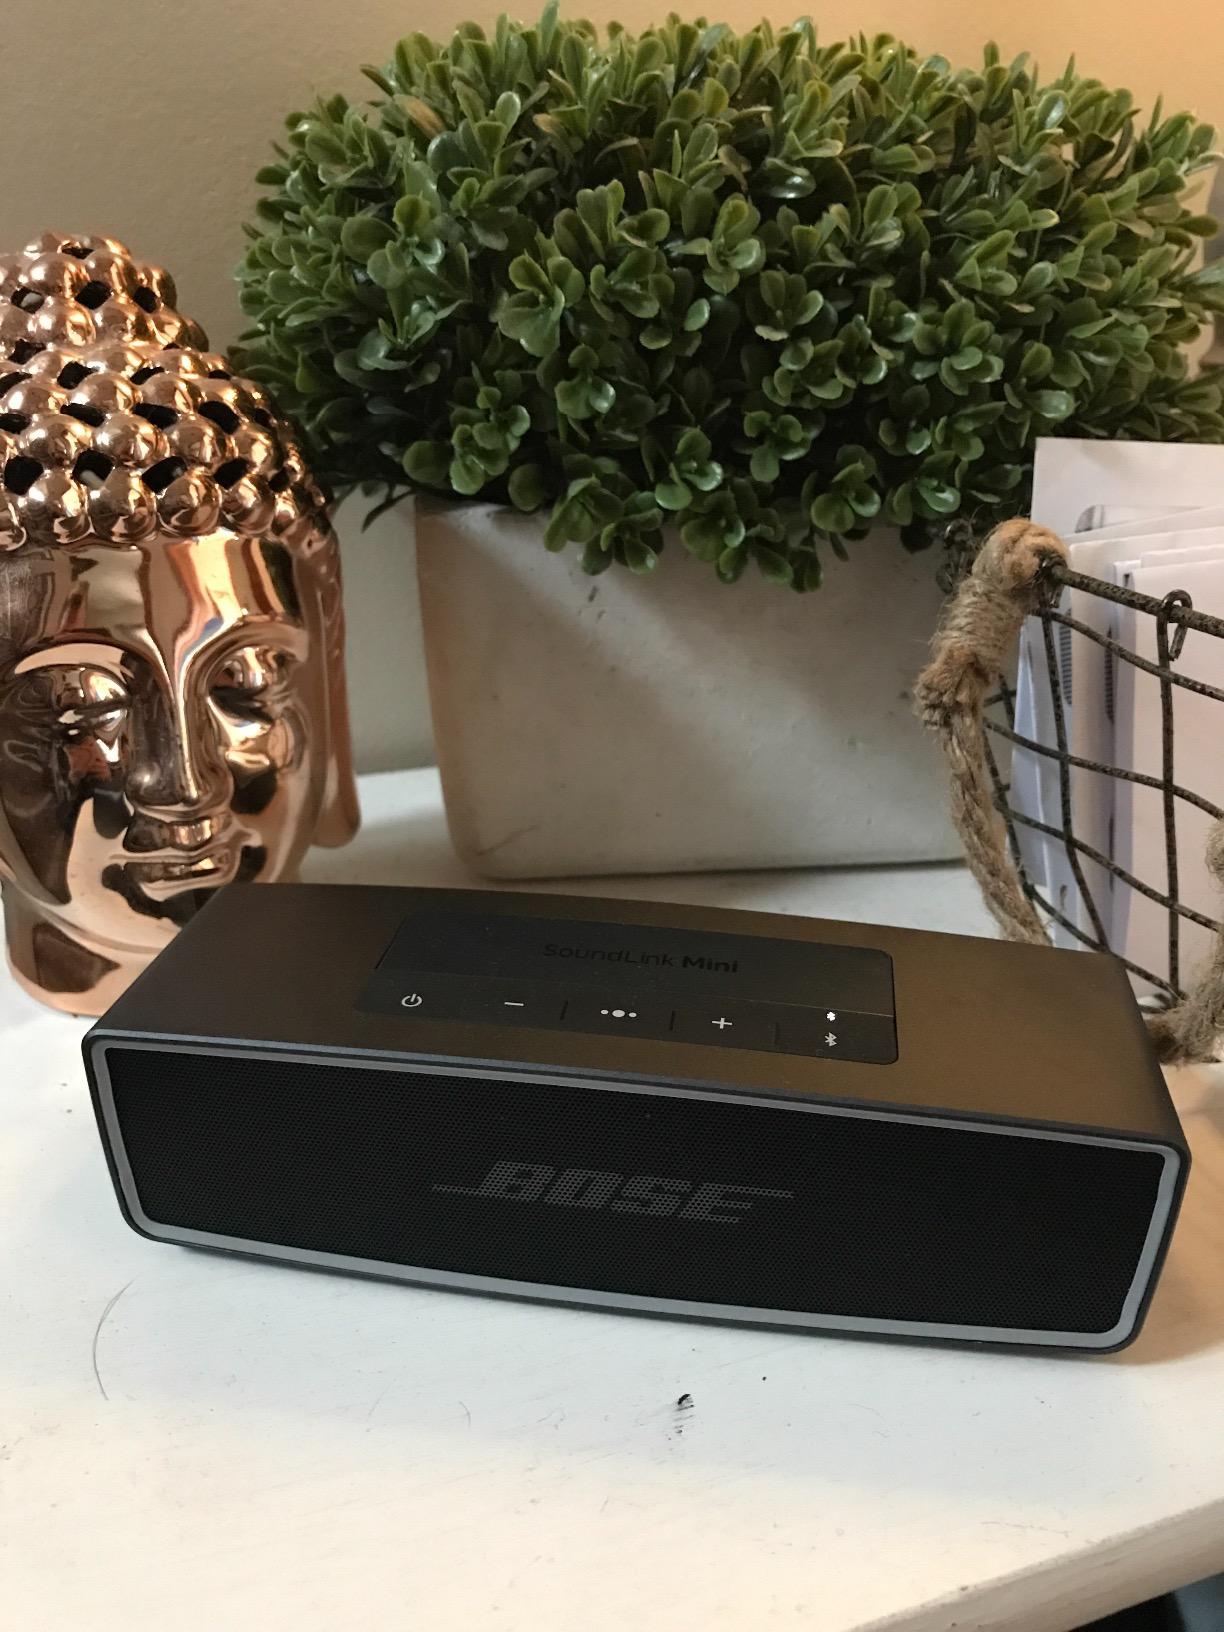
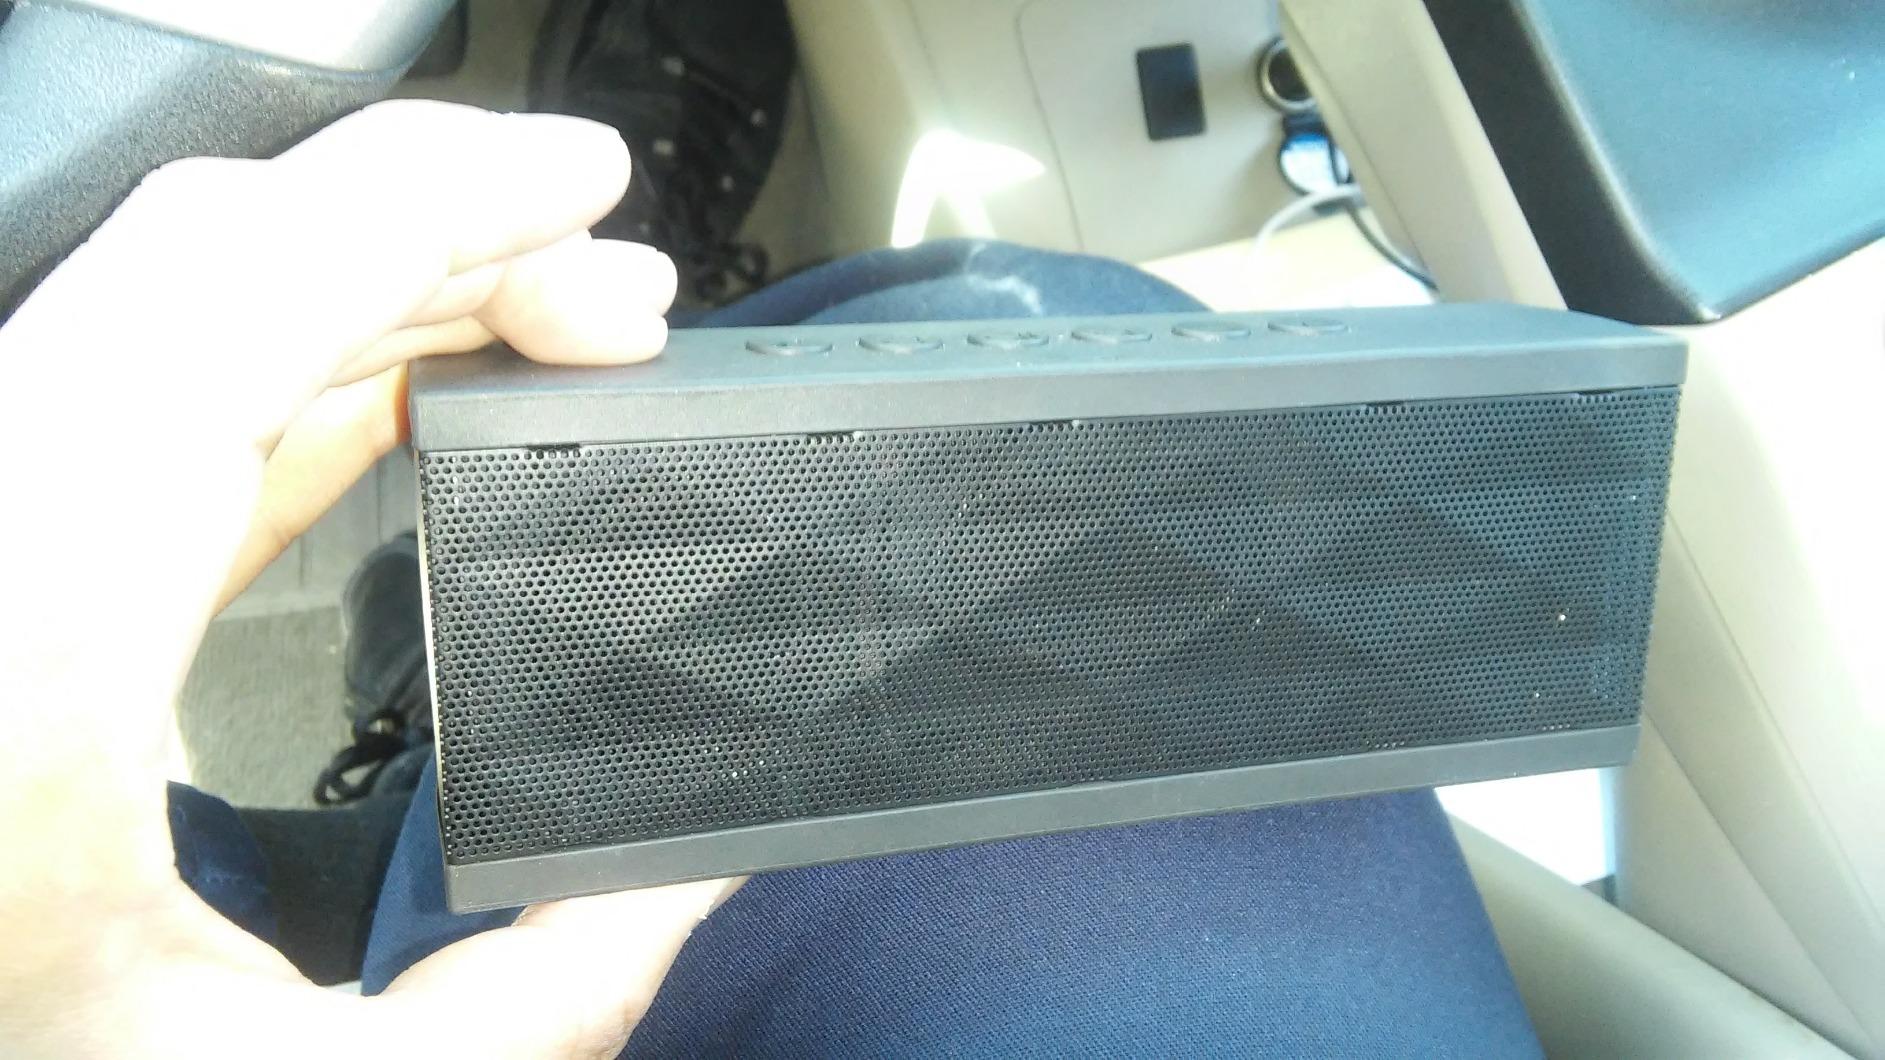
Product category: speaker
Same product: no